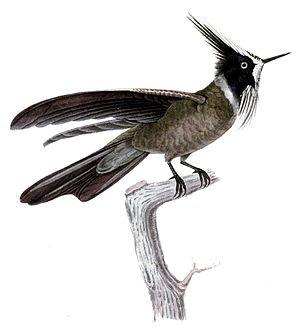
Ornismya lindenii = Oxypogon guerinii lindenii, sous-espèce du Colibri casqué